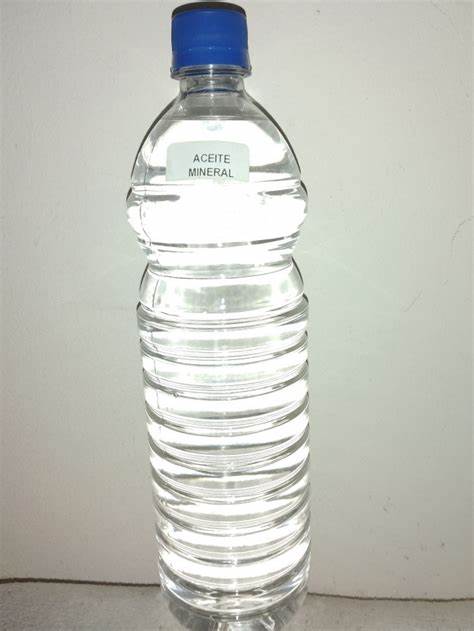
Waste category: plastic